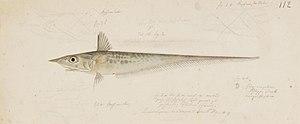
Les poissons du genre Coelorinchus sont des poissons des grands fonds, de la famille des Macrouridae. Ils font partie des poissons appelés grenadiers.